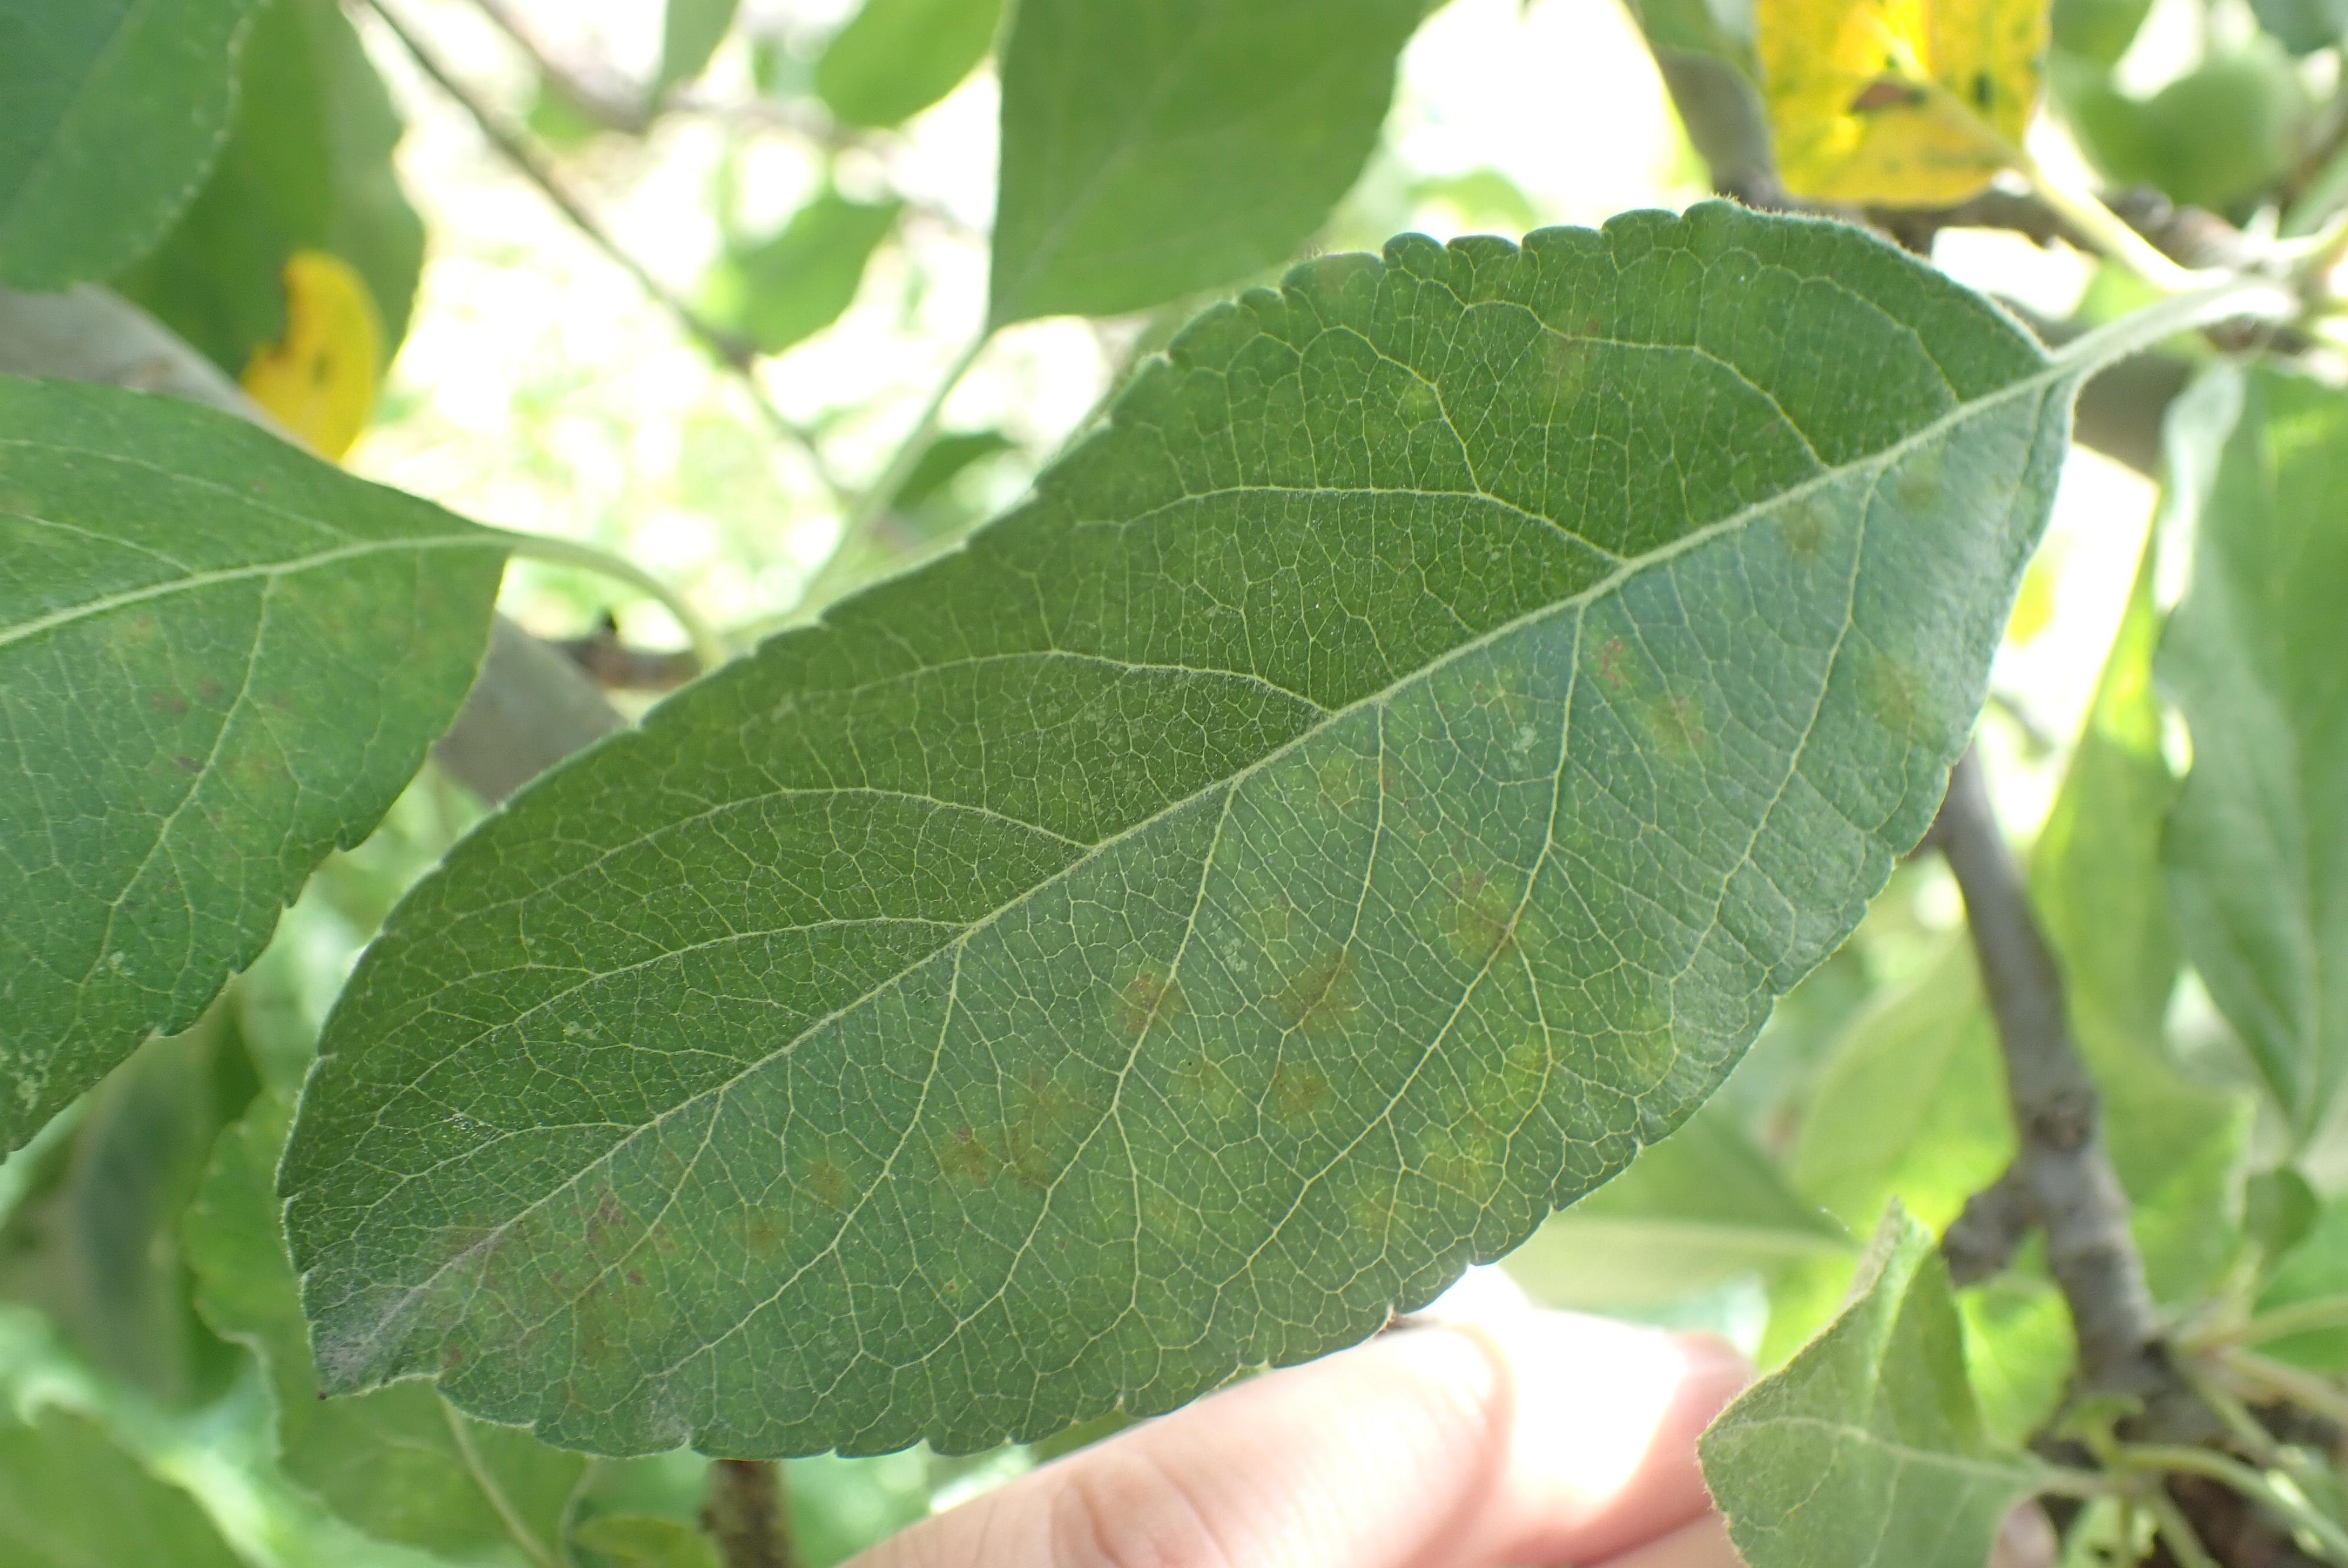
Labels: scab